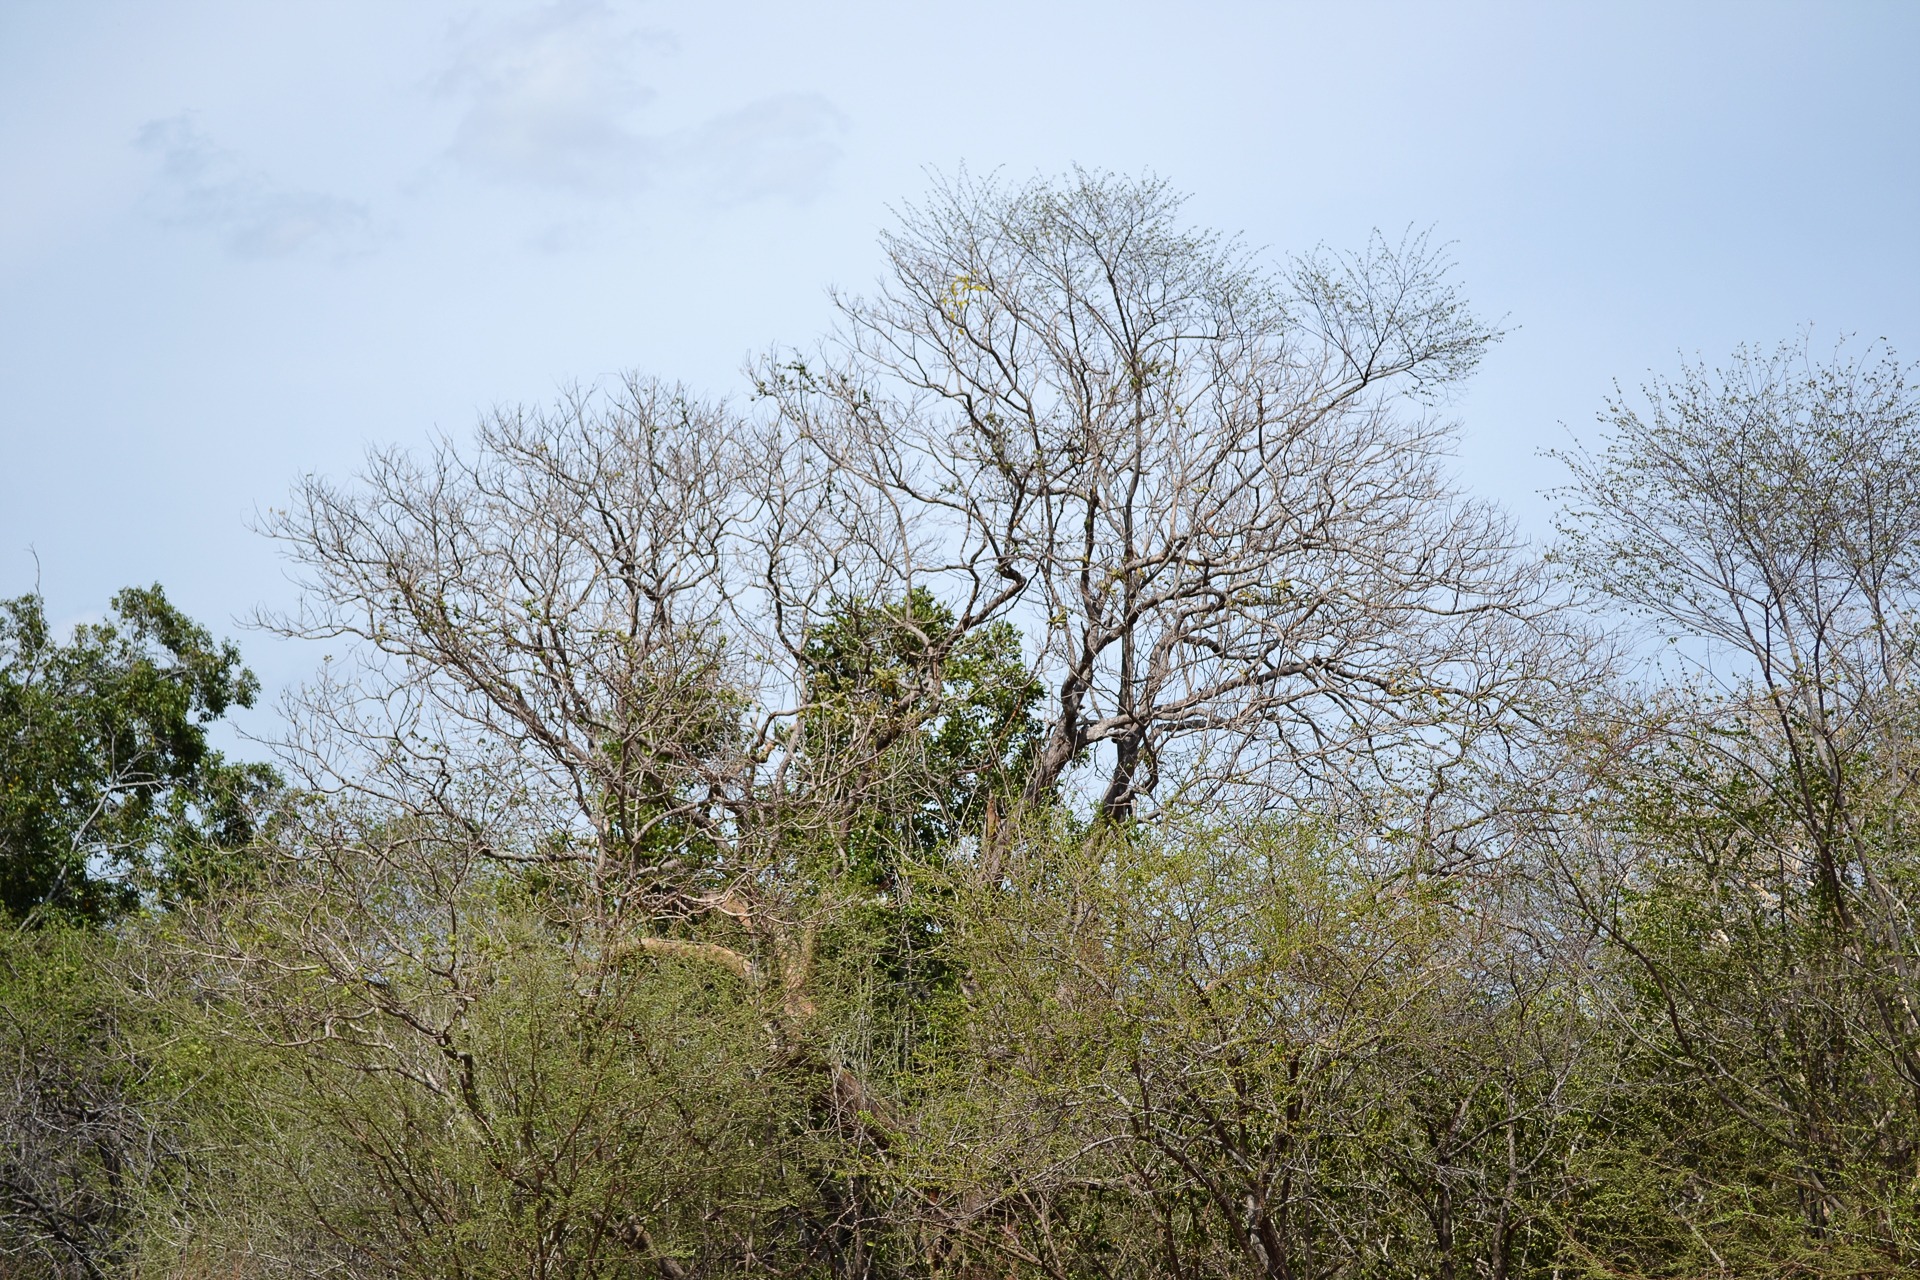
tree, nature, forest, grass, branch, plant, sky, meadow, prairie, leaf, hill, flower, dry, flora, savanna, woodland, habitat, ecosystem, sri lanka, ceylon, rural area, natural environment, atmospheric phenomenon, woody plant, mawanella, dried trees